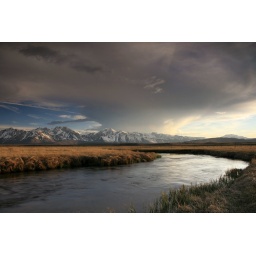
stormy sky over the river